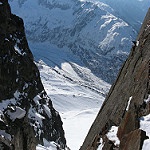
Scene: Outdoor